Dawn

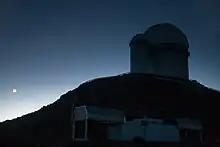
Dawn at La Silla Observatory, Chile

Astronomical dawn begins when the center of the Sun is 18 degrees below the horizon in the morning. Astronomical twilight follows instantly until the center of the Sun is 12 degrees below the horizon. At this point, a very small portion of the Sun's rays illuminate the sky and the fainter stars begin to disappear. Astronomical dawn is often indistinguishable from night, especially in areas with light pollution. Astronomical dawn marks the beginning of astronomical twilight, which lasts until nautical dawn.